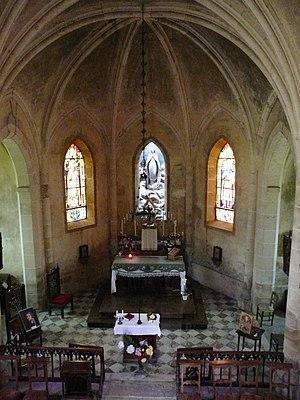
Chapelle de Villemolin, édifiée en 1830, ISMH 1978, vitraux de Lobin de Tours
Le château de Villemolin est situé sur la commune d'Anthien dans la Nièvre, à 20 kilomètres au sud de Vézelay et à 30 kilomètres au sud-ouest d'Avallon, en bordure du Parc naturel régional du Morvan.